Movable scaffolding system

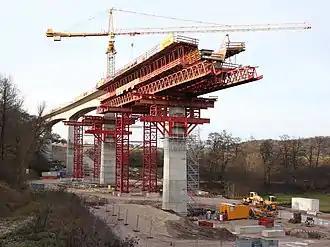
Underslung (lower-beam) movable scaffolding system used during construction of the (2015)

A movable scaffolding system (MSS) is a special-purpose self-launching form used in bridge construction, specifically prestressed concrete bridges with segments or spans that are cast in place. The movable scaffolding system is used to support a form while the concrete is cured; once the segment is complete, the scaffold and forms are moved to the end of the new segment and another segment is poured.